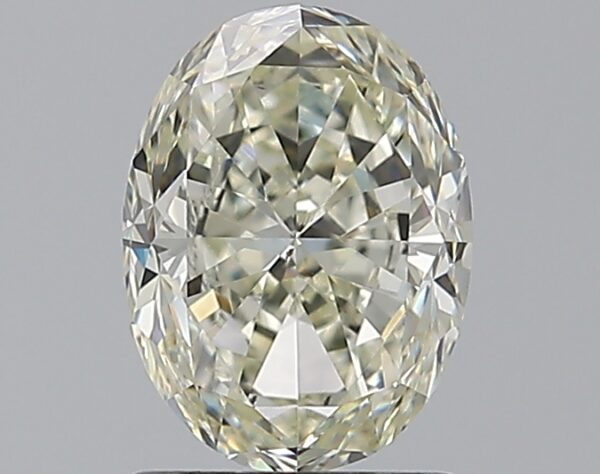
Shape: oval
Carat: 1.5
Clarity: VS2
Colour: L
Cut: FG
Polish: VG
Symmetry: VG
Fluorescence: N
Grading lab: GIA
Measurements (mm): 7.93 x 5.88 x 4.15